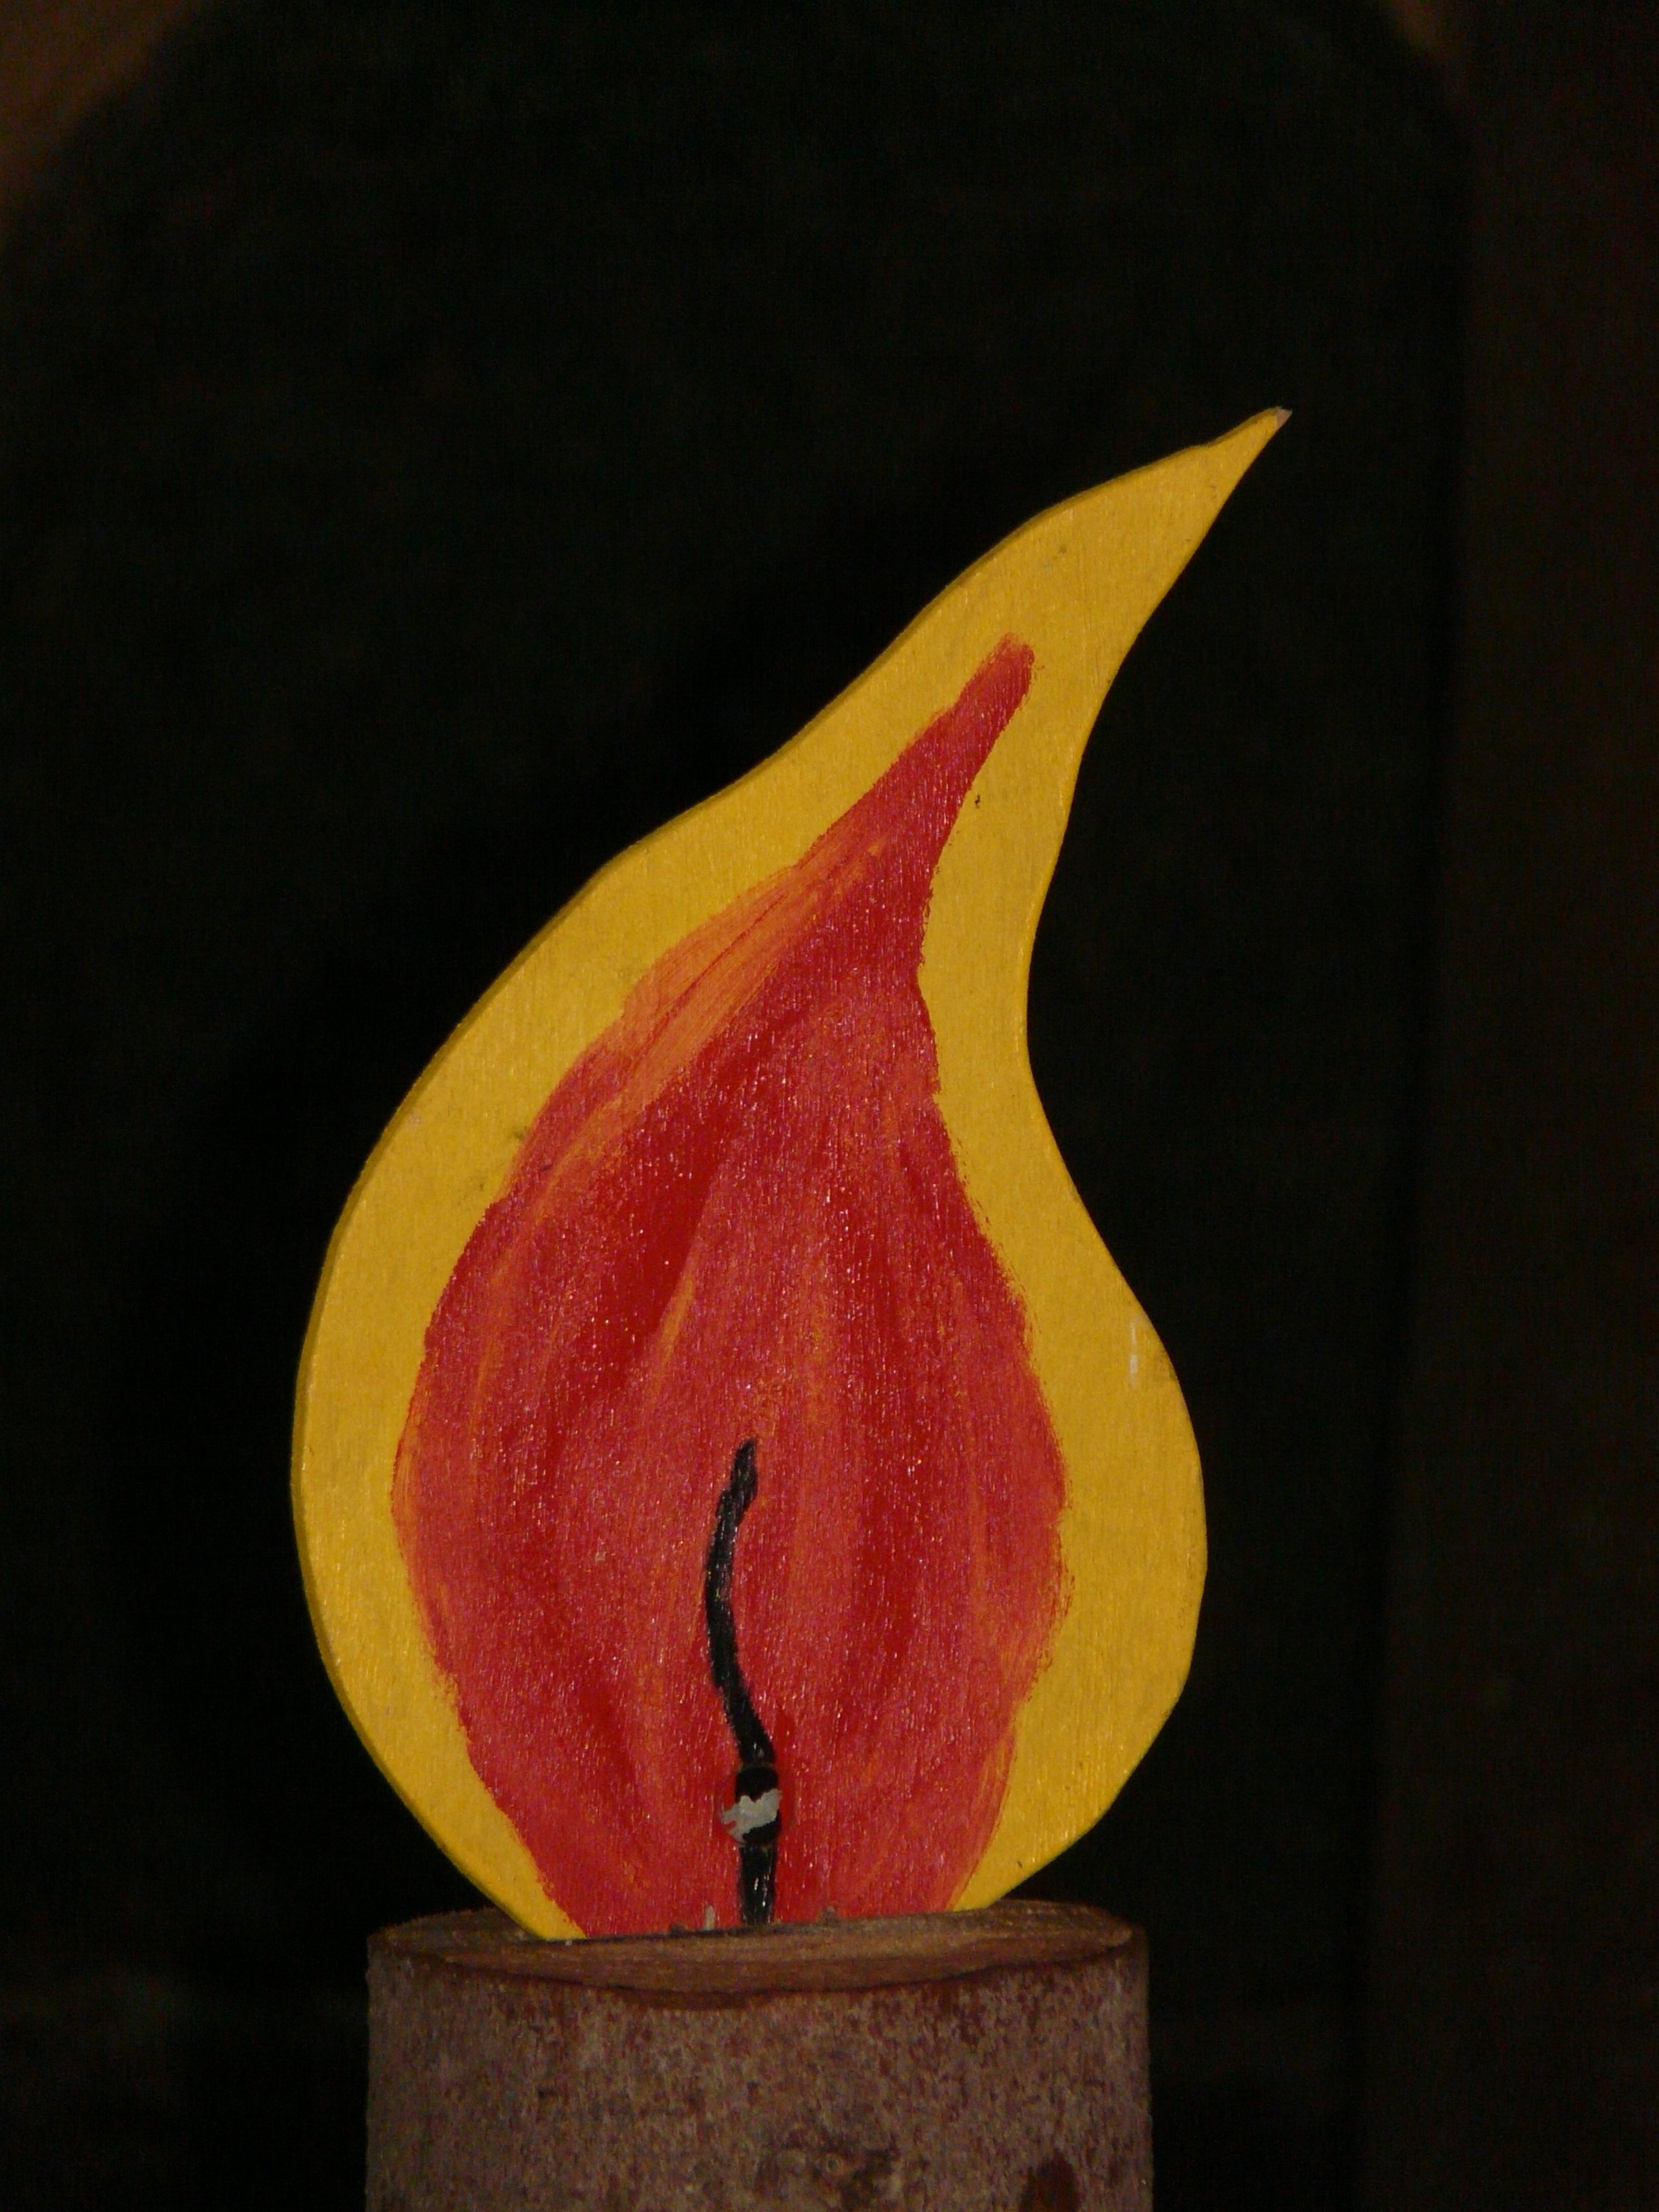
creative, light, wood, leaf, decoration, log, red, color, flame, yellow, candle, christmas, lighting, painting, cut, cards, art, organ, carving, plywood, do it yourself, acrylic paint, chipboard, selberbauen